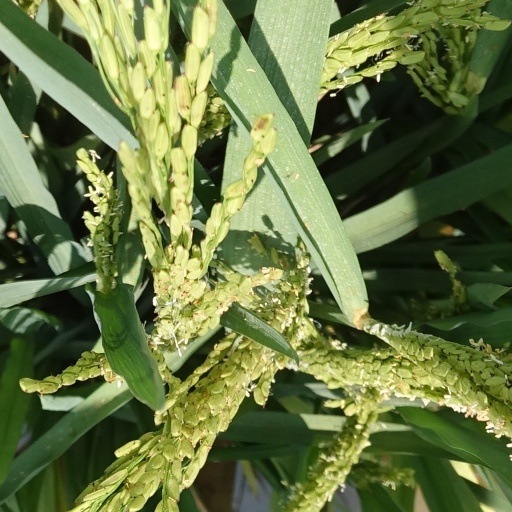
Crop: rice